Pseudoephedrine

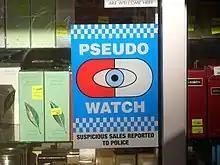
A warning at an Australian pharmacy

Illicit diversion of pseudoephedrine in Australia has caused significant changes to the way the products are regulated. , all products containing pseudoephedrine have been rescheduled as either "Pharmacist Only Medicines" (Schedule 3) or "Prescription Only Medicines" (Schedule 4), depending on the amount of pseudoephedrine in the product. A Pharmacist Only Medicine may only be sold to the public if a pharmacist is directly involved in the transaction. These medicines must be kept behind the counter, away from public access.